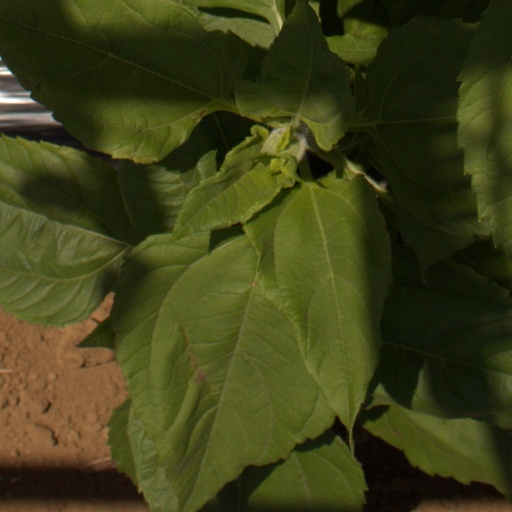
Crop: Jerusalem artichoke